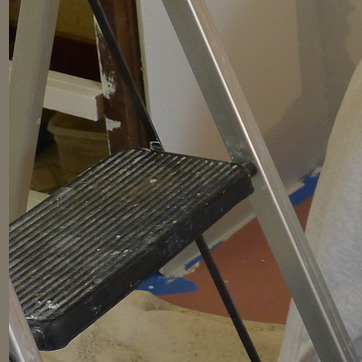
Material: plastic